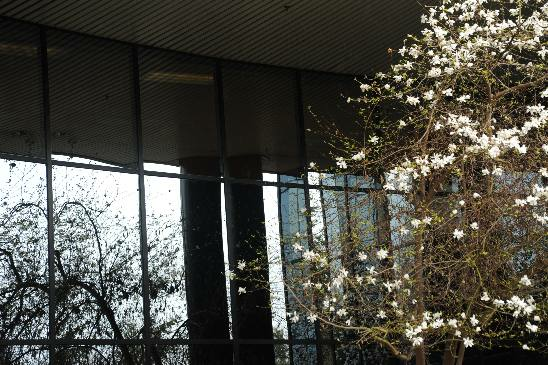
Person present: No